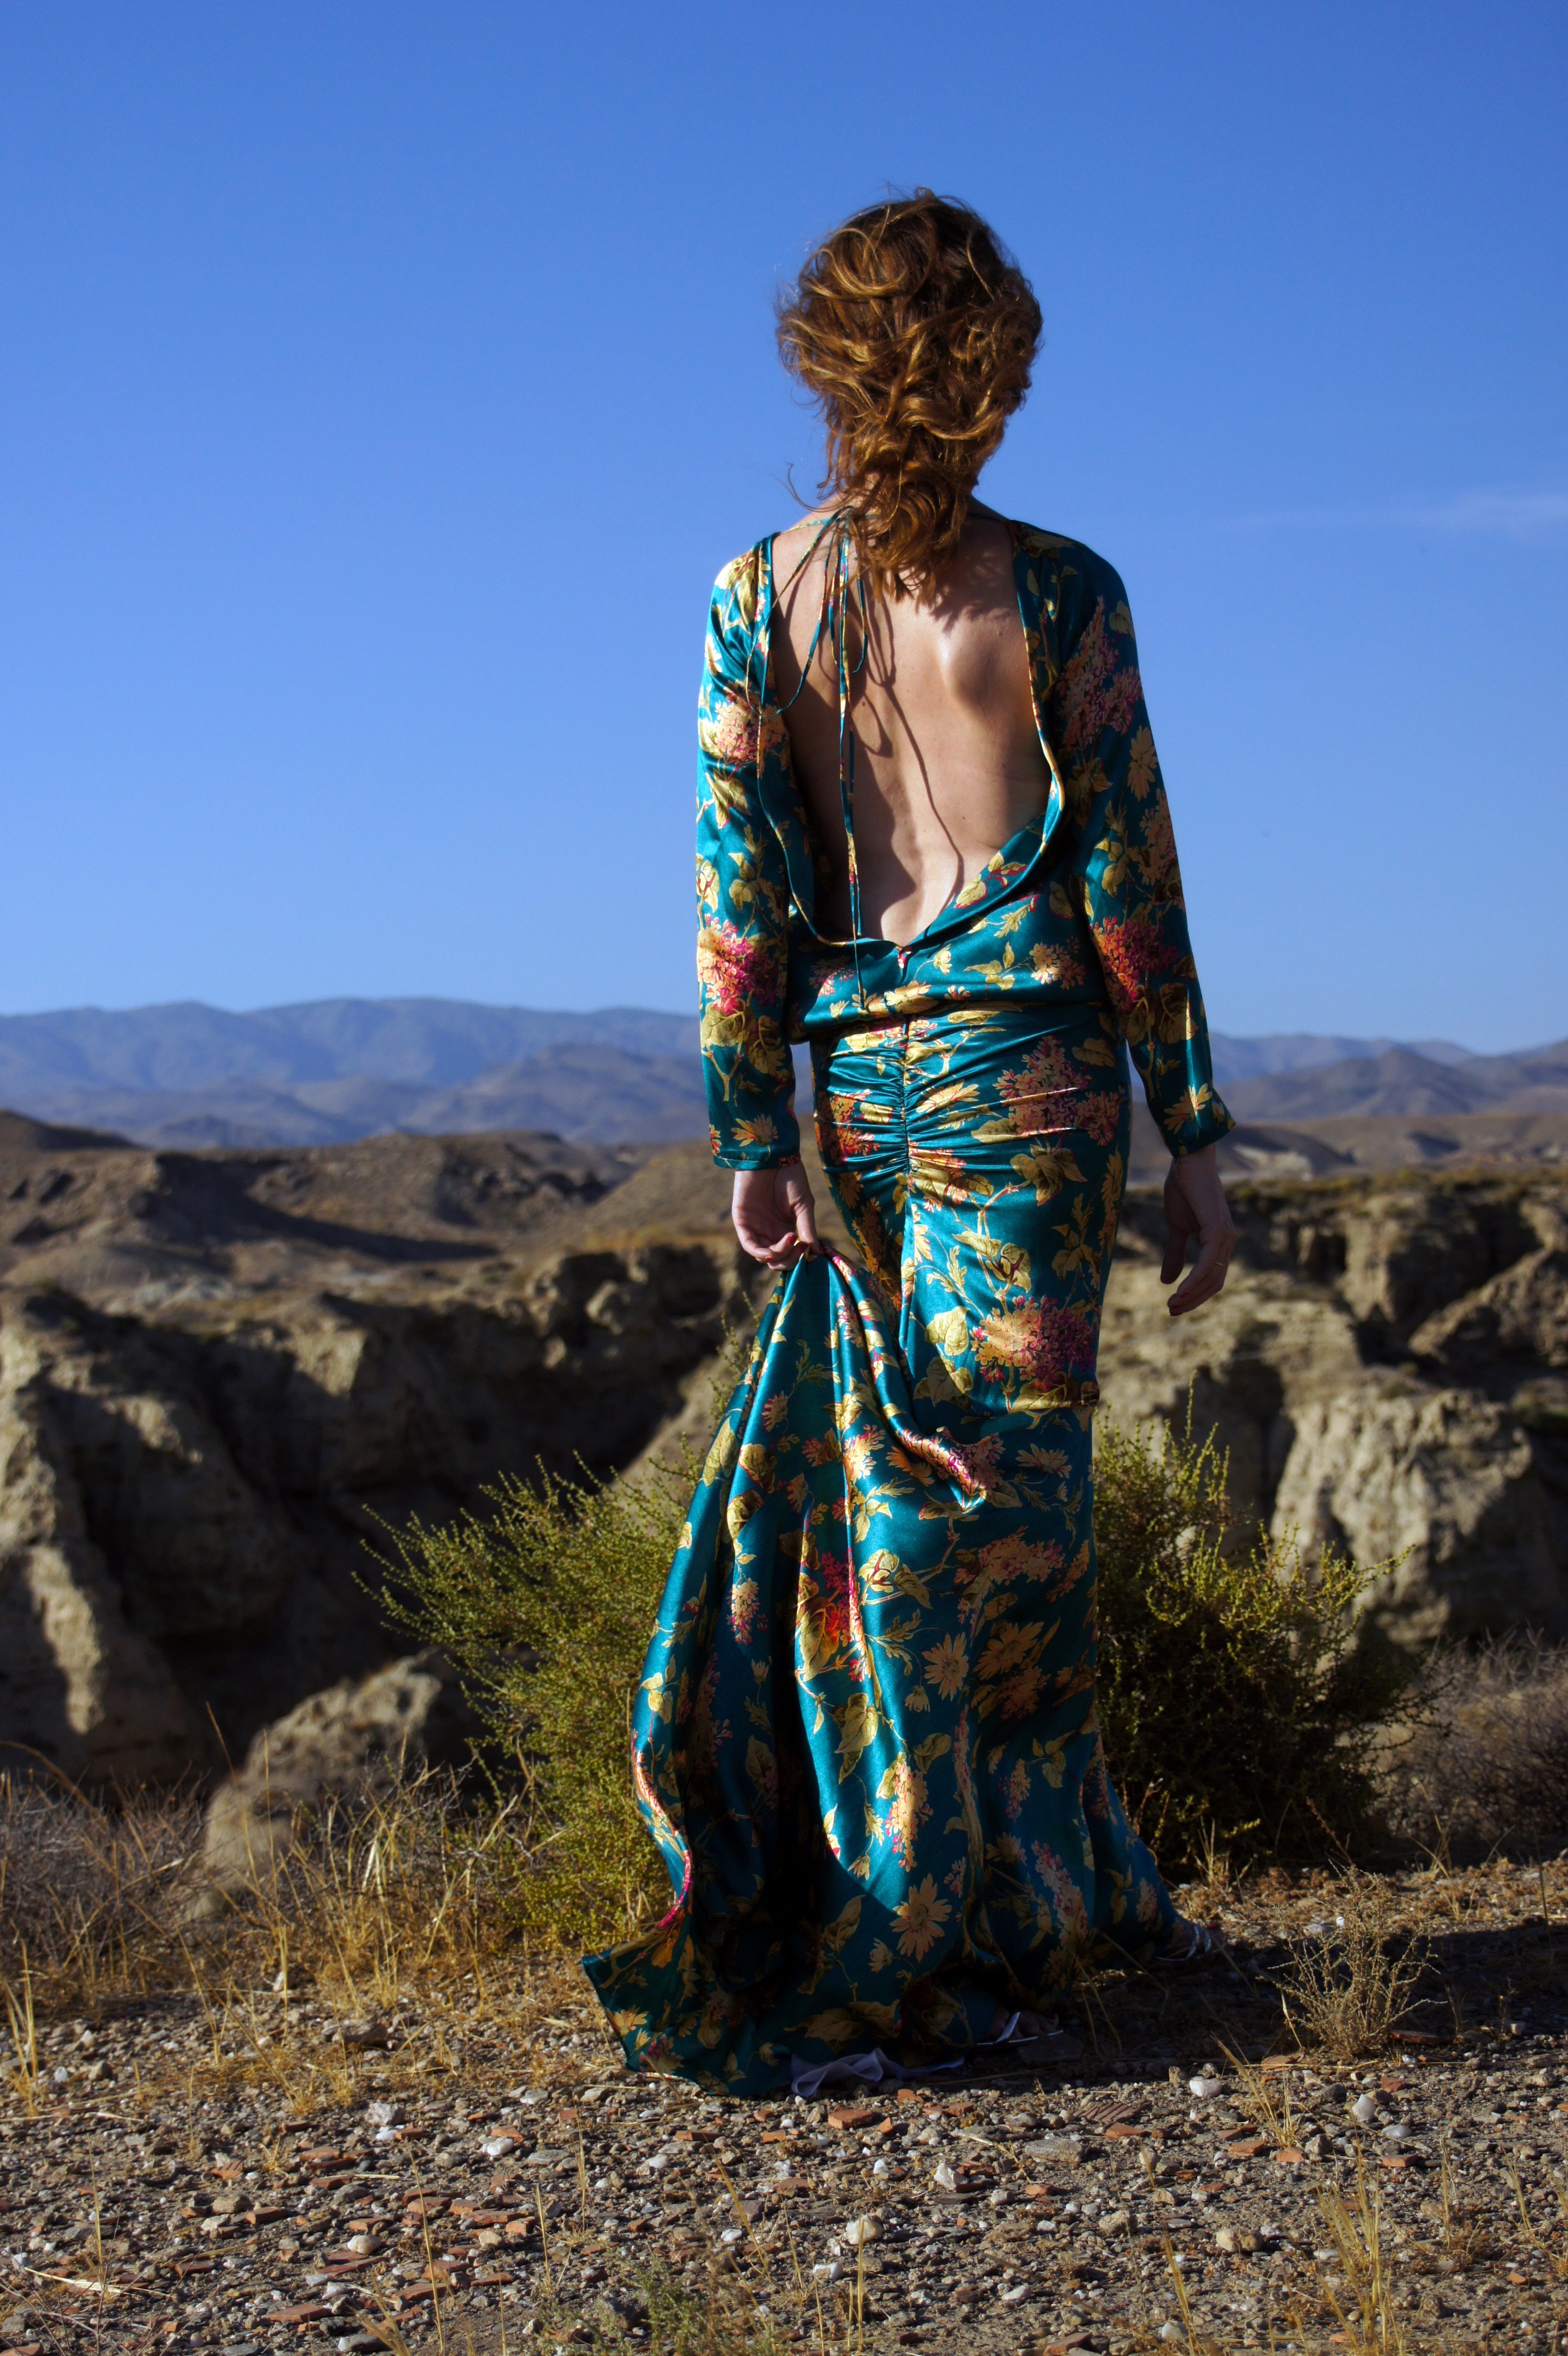
blue, clothing, beauty, dress, fashion, standing, landscape, photography, long hair, outerwear, tree, adaptation, rock, mountain, desert, photo shoot, costume, shadow, fashion design, visual arts, model, hill, style, grassland